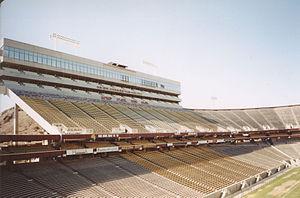
L'Alliance of American Football est une ligue professionnelle américaine de football américain créée par Charlie Ebersol et Bill Polian. La première saison de la ligue a débuté ses activités le samedi 9 février 2019, soit une semaine après le Super Bowl LIII de la National Football League.